Phyllis Borzi

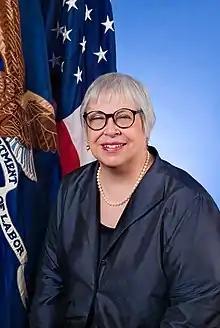

Phyllis C. Borzi was the Obama administration's Assistant Secretary for Employee Benefits Security of the United States Department of Labor, the official in charge of the Employee Benefits Security Administration.